Musicarello

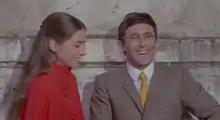
Al Bano and Romina Power in "Nel sole" (1967) by Aldo Grimaldi

"Musicarello" is characterised by the presence in main roles of young singers, already famous among their peers, and their new record album. At the heart of the "musicarello" is a hit song, or a song that the producers hoped would become a hit, that usually shares its title with the film itself and sometimes has lyrics depicting a part of the plot.